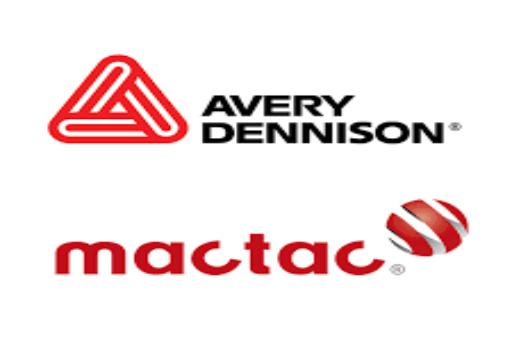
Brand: avery dennison-1
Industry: Others